Wagon Master

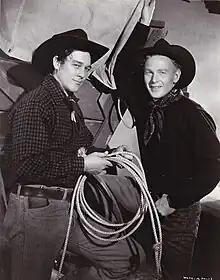
Black and white photograph showing two men standing. They are dressed in cowboy garb: jeans, kerchiefs around their necks, and cowboy hats. The man on the left is holding a lasso near his waist. A section of what appears to be a covered wagon is visible behind them.

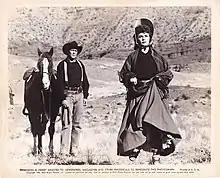
Printer poster with a photograph and text underneath. A man is standing holding the reins of his horse. A woman is running towards the camera. They are in a dry landscape with a stony canyon wall in the background. The text consists of a copyright notice and a license for periodicals to reproduce the photograph.

"Wagon Master" was produced by Argosy Pictures, which was the independent production company formed by Ford and Merian C. Cooper mostly to give Ford a control over his films that was impossible for films produced by the major film studios. Ford and Cooper were credited as co-executive producers, with Lowell J. Farrell as associate producer. Between 1946 and 1953, Ford and Cooper produced eight films through Argosy Pictures, of which "Wagon Master" was the fifth.